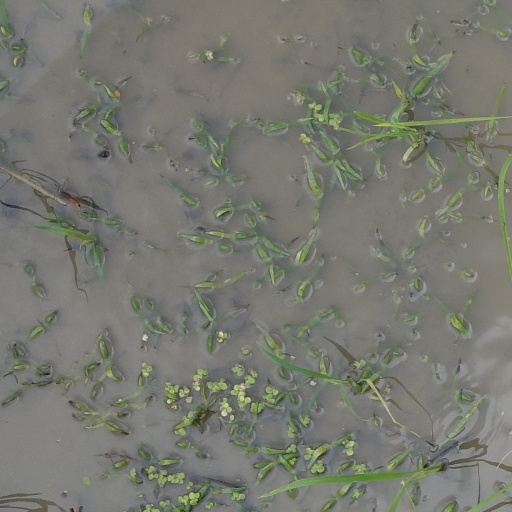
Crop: rice